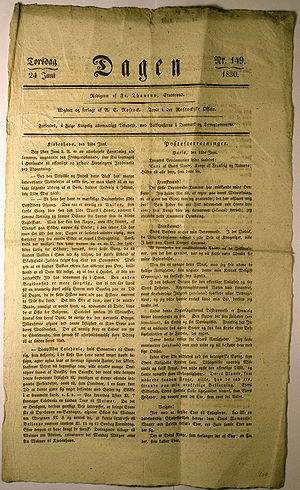
Dagen (1803-1843)
Dagen fra den 24. juni 1830.
Dagen var en dansk avis der udkom 1803-1843.